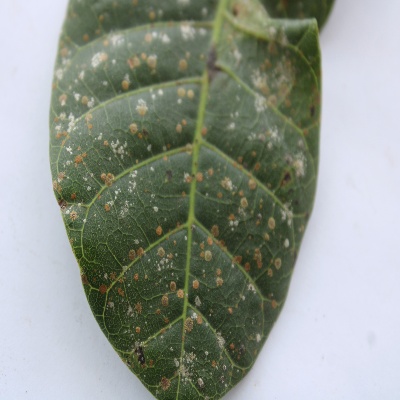
Crop: Cashew
Condition: red rust